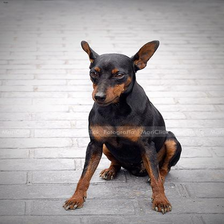
Species: dog
Breed: miniature pinscher